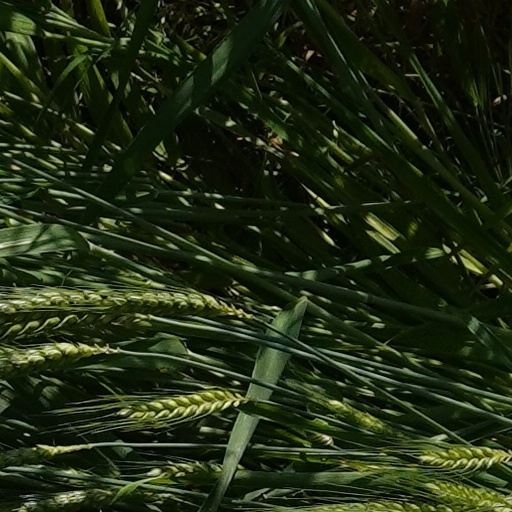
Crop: wheat